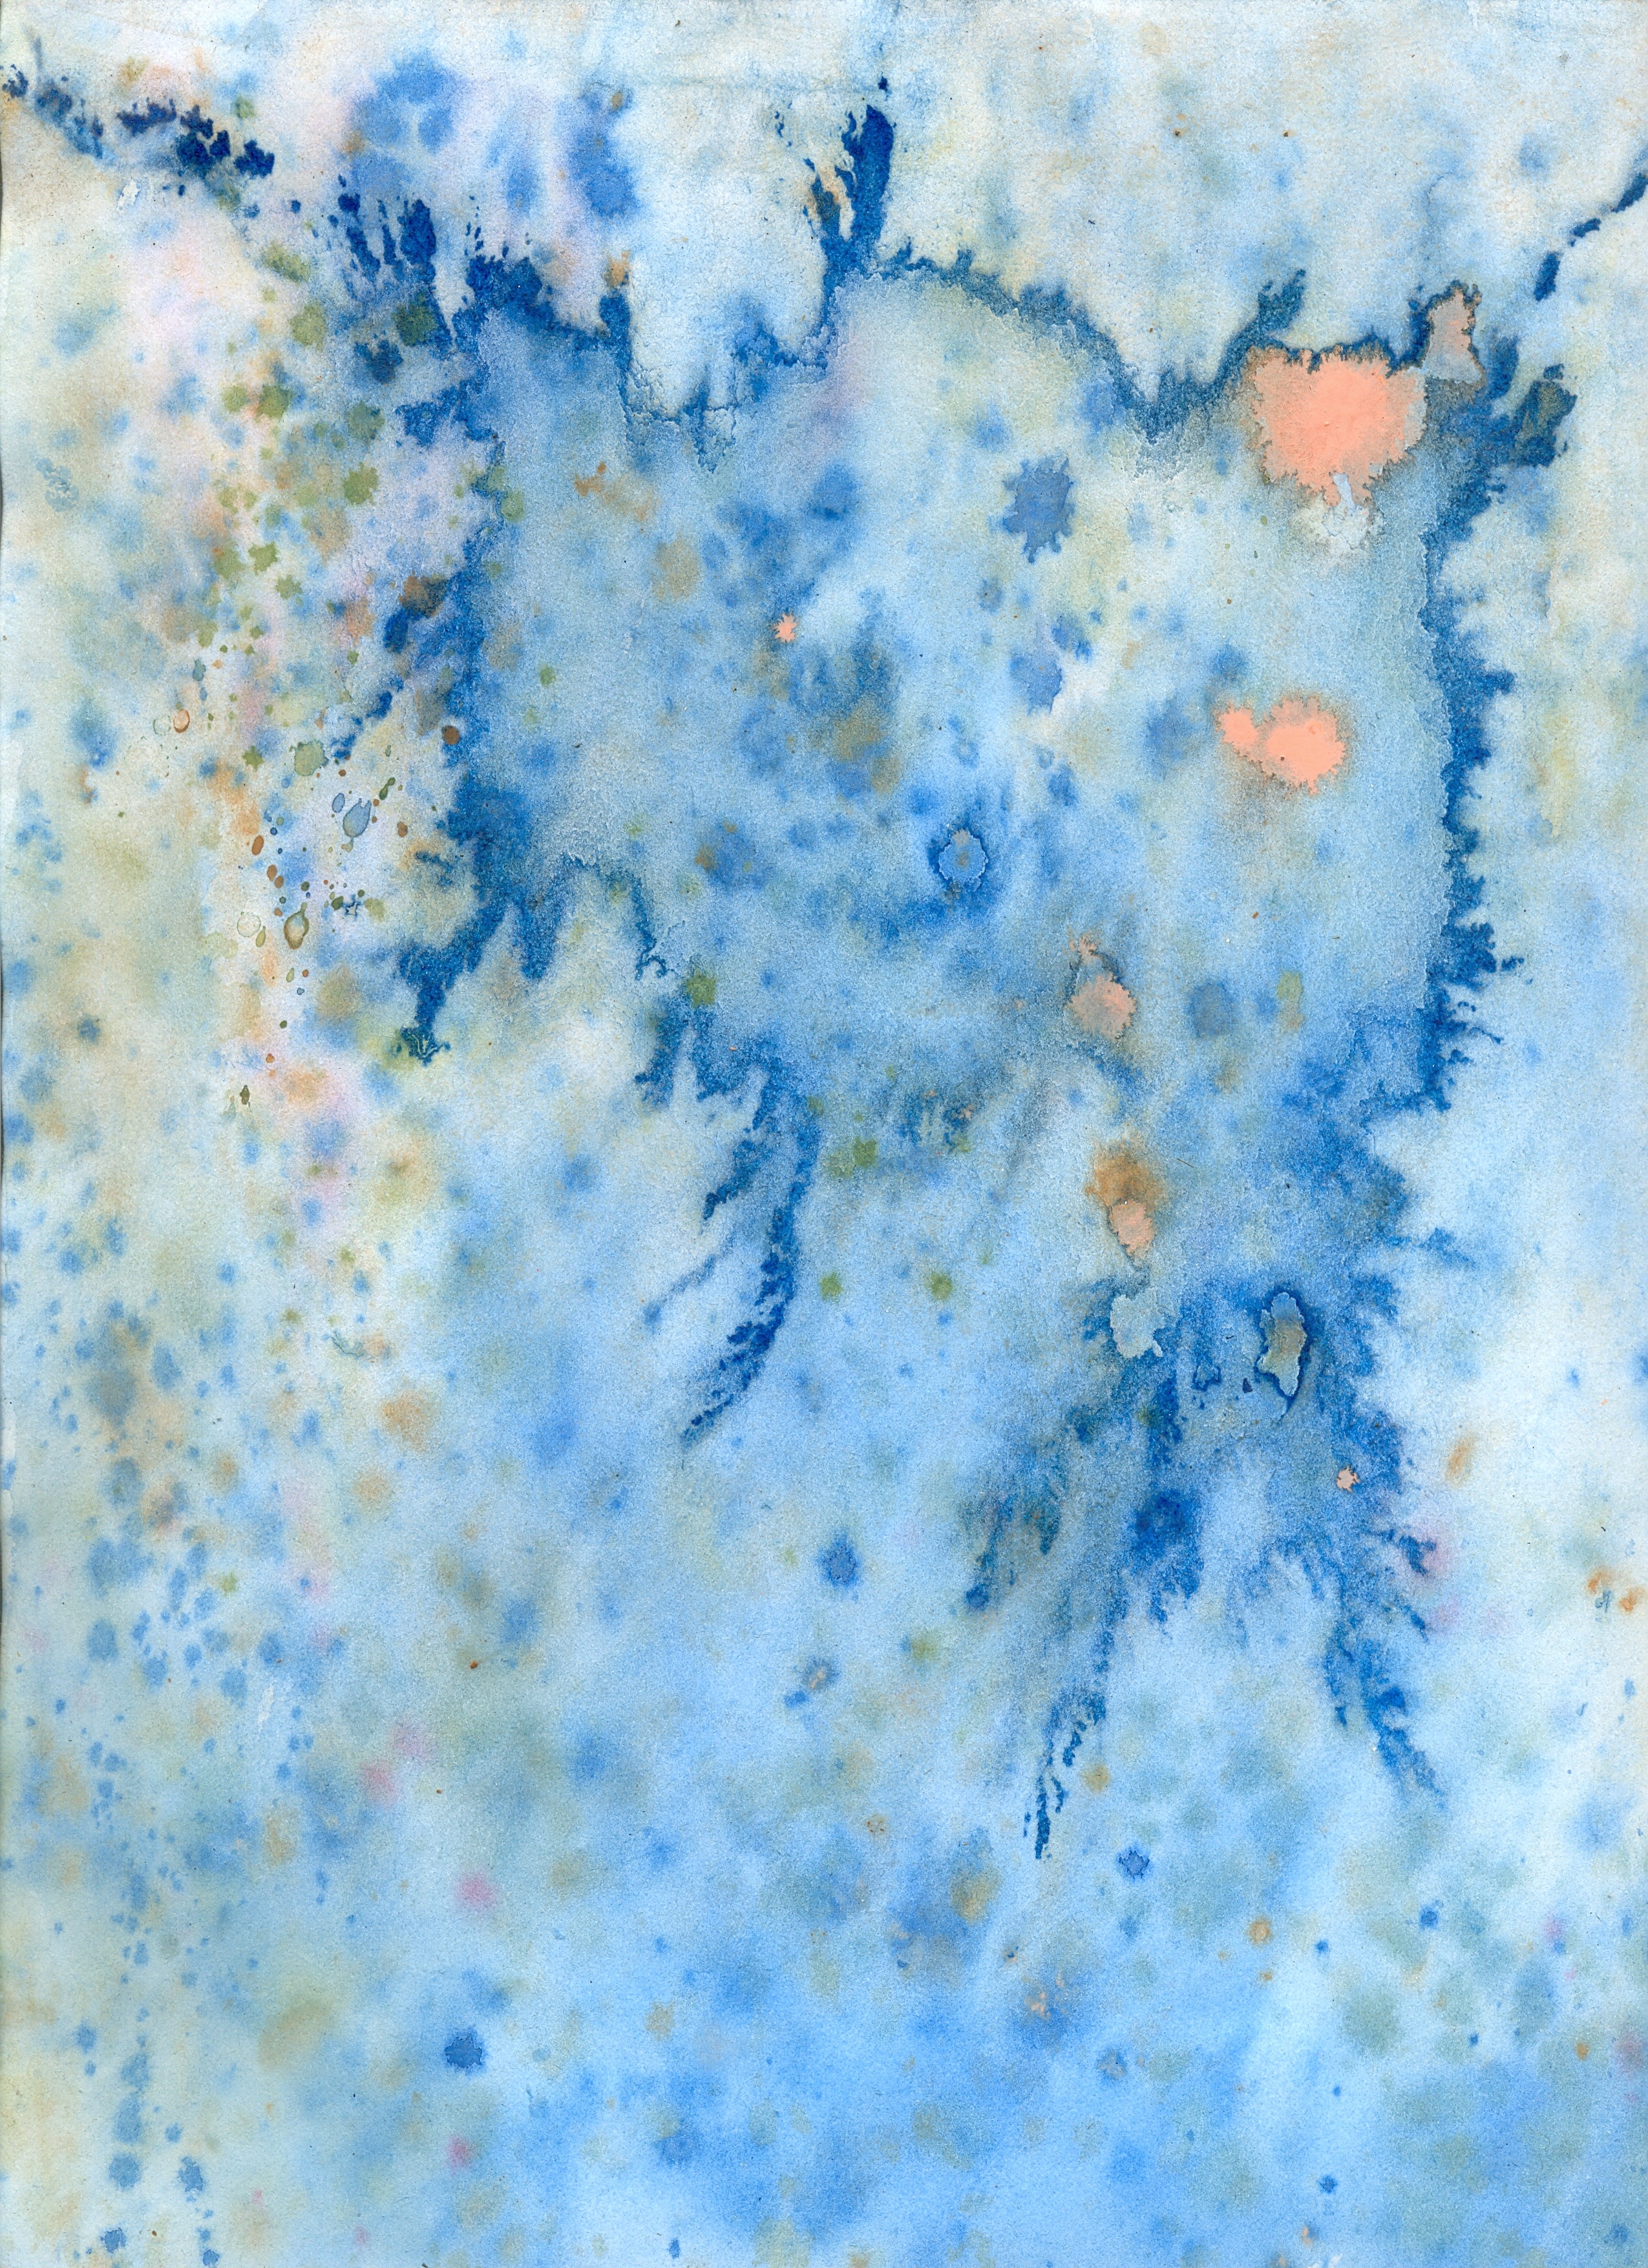
cloud, sky, texture, paint, blue, circle, painting, textures, waters, modern art, watercolor paint, abstract background, acrylic paint